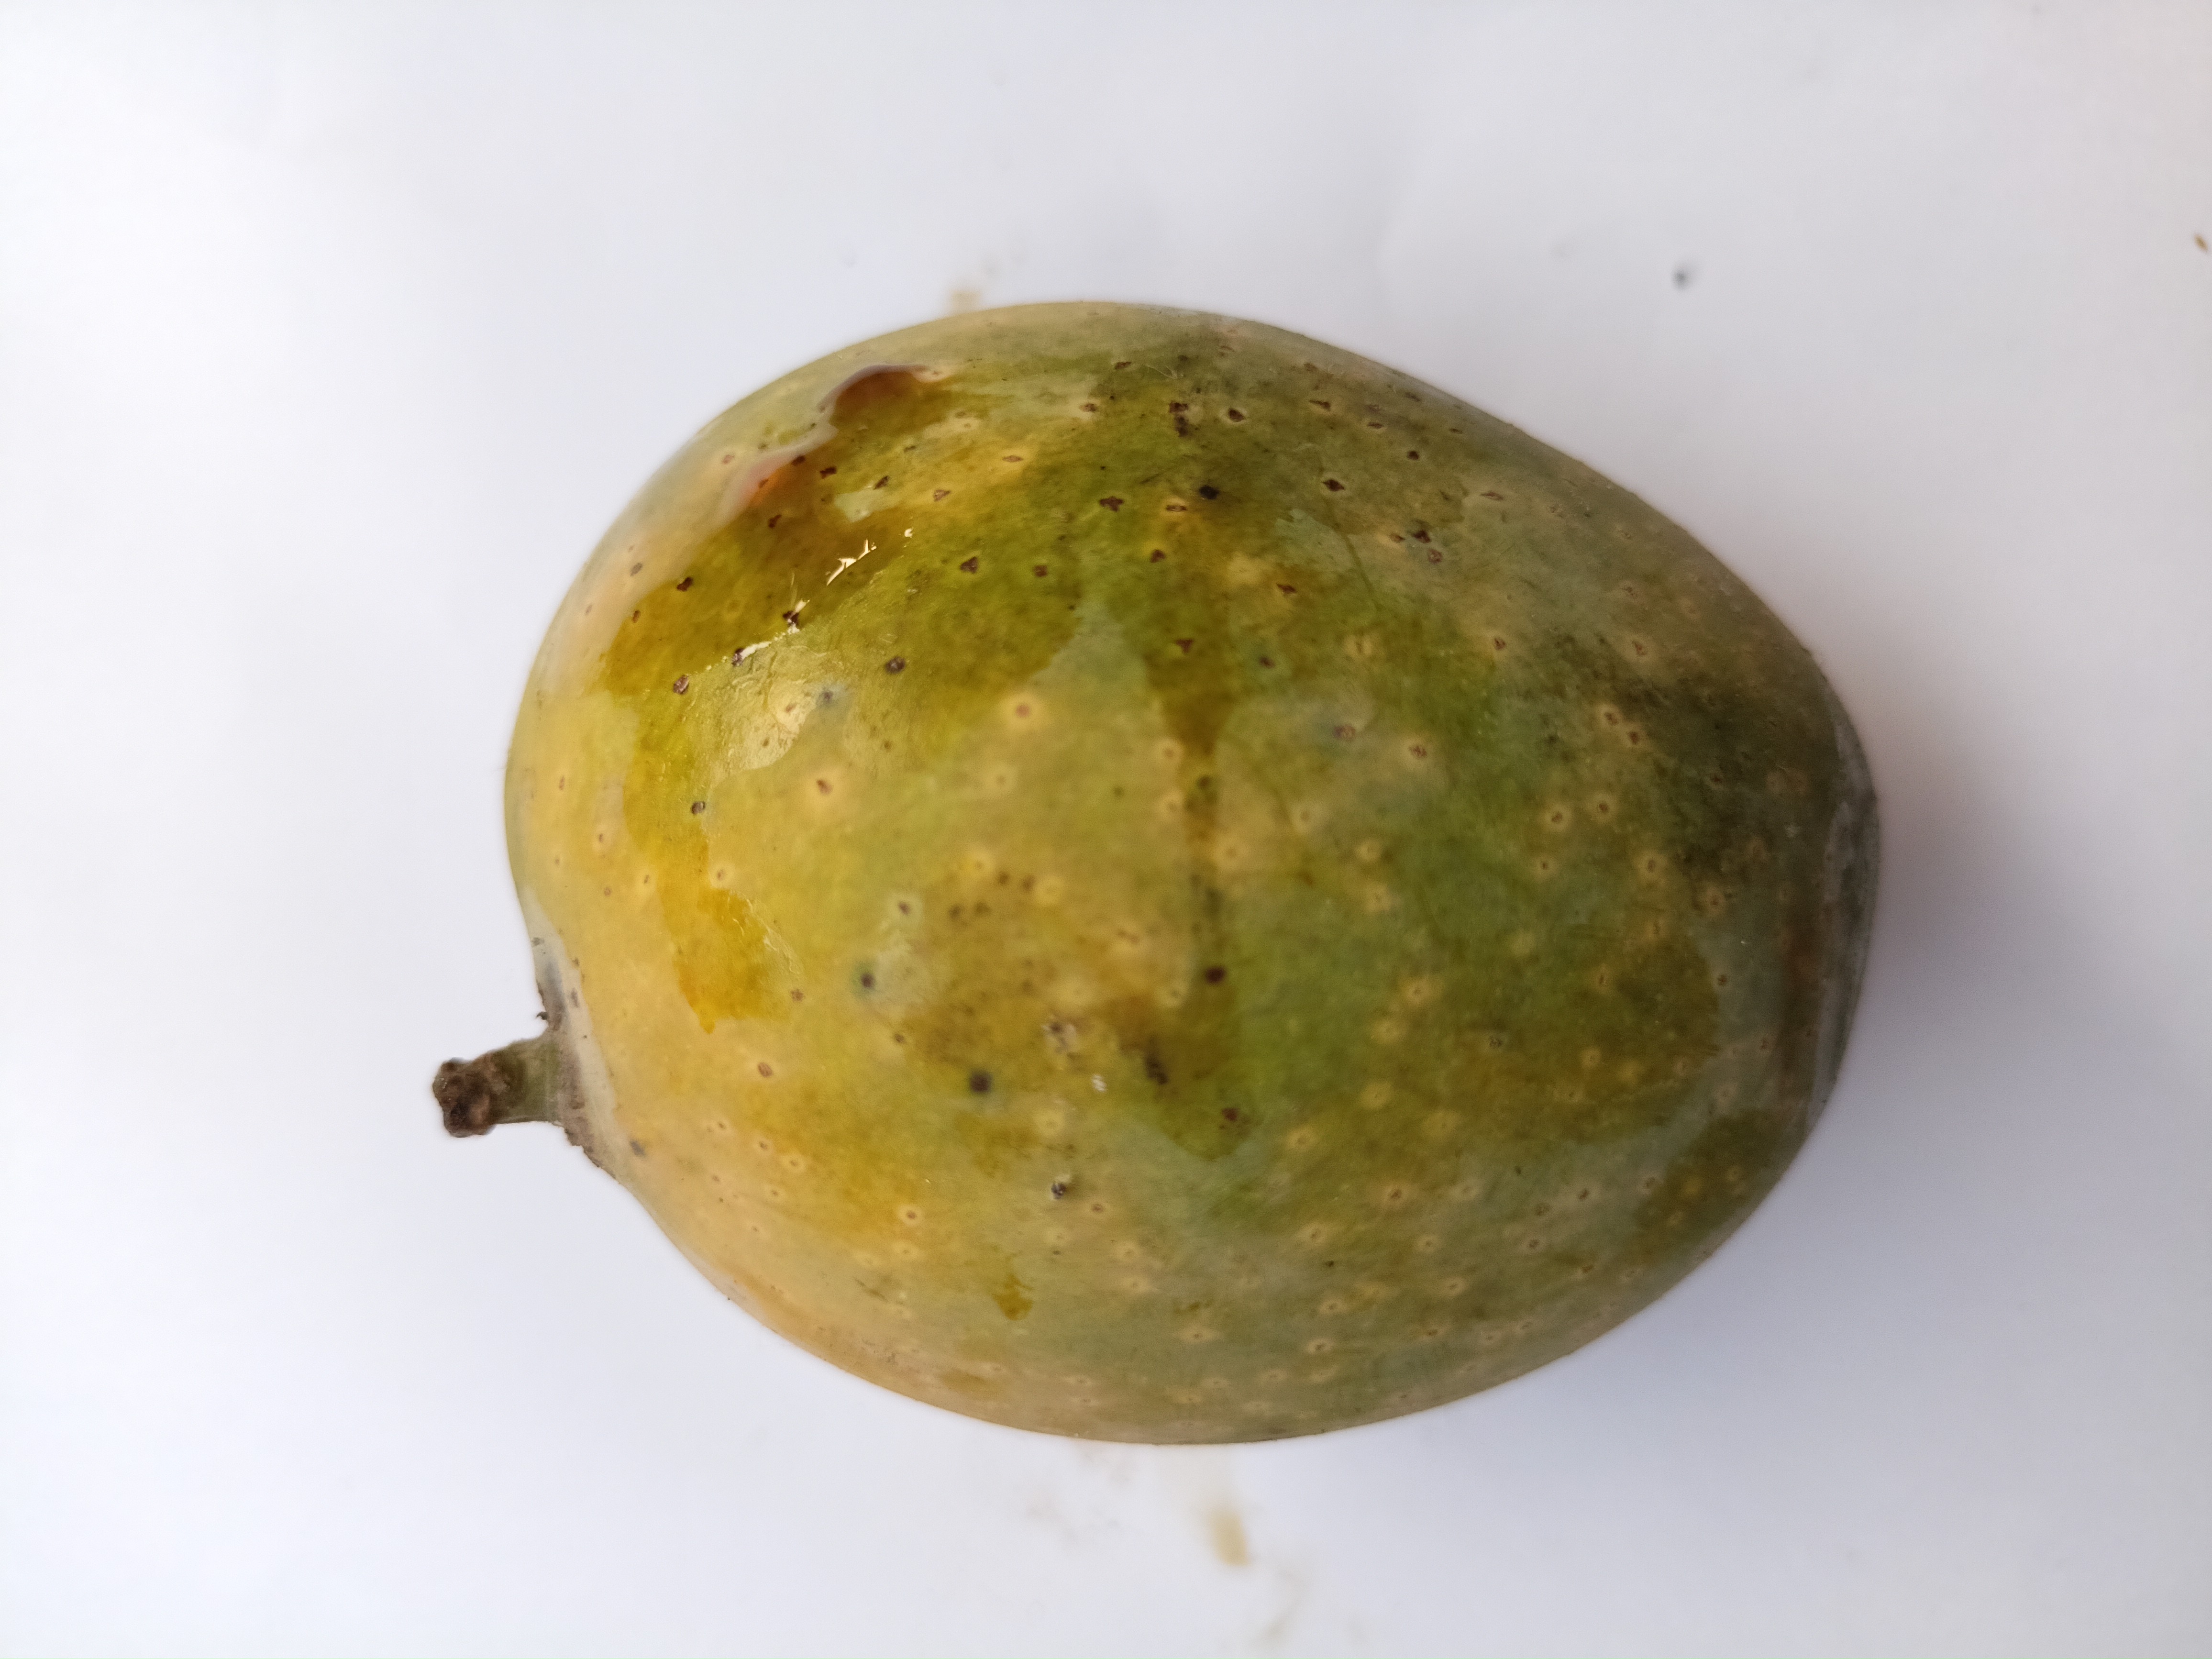
Mango variety: GopalBhog